Insects in art

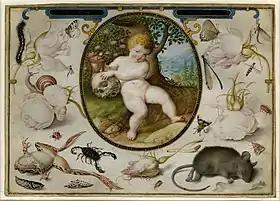
"Allegory on Life and Death", a collaboration between Joris and Jacob Hoefnagel, 1598. Visible are Lepidoptera, Diptera, Coleoptera, and Zygoptera.

A recurrent theme for ancient cultures in Europe and the Near East was the sacred image of a bee or human with insect features. Often referred to as the bee "goddess", these images were found in gems and stones. An onyx gem from Knossos (ancient Crete) dating to approximately 1500 BC illustrates a Bee goddess with bull horns above her head. In this instance, the figure is surrounded by dogs with wings, most likely representing Hecate and Artemis - gods of the underworld, similar to the Egyptian gods Akeu and Anubis.